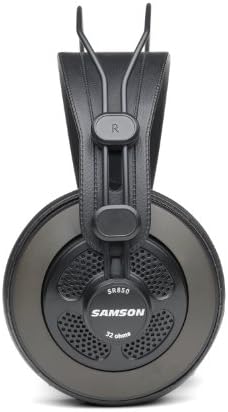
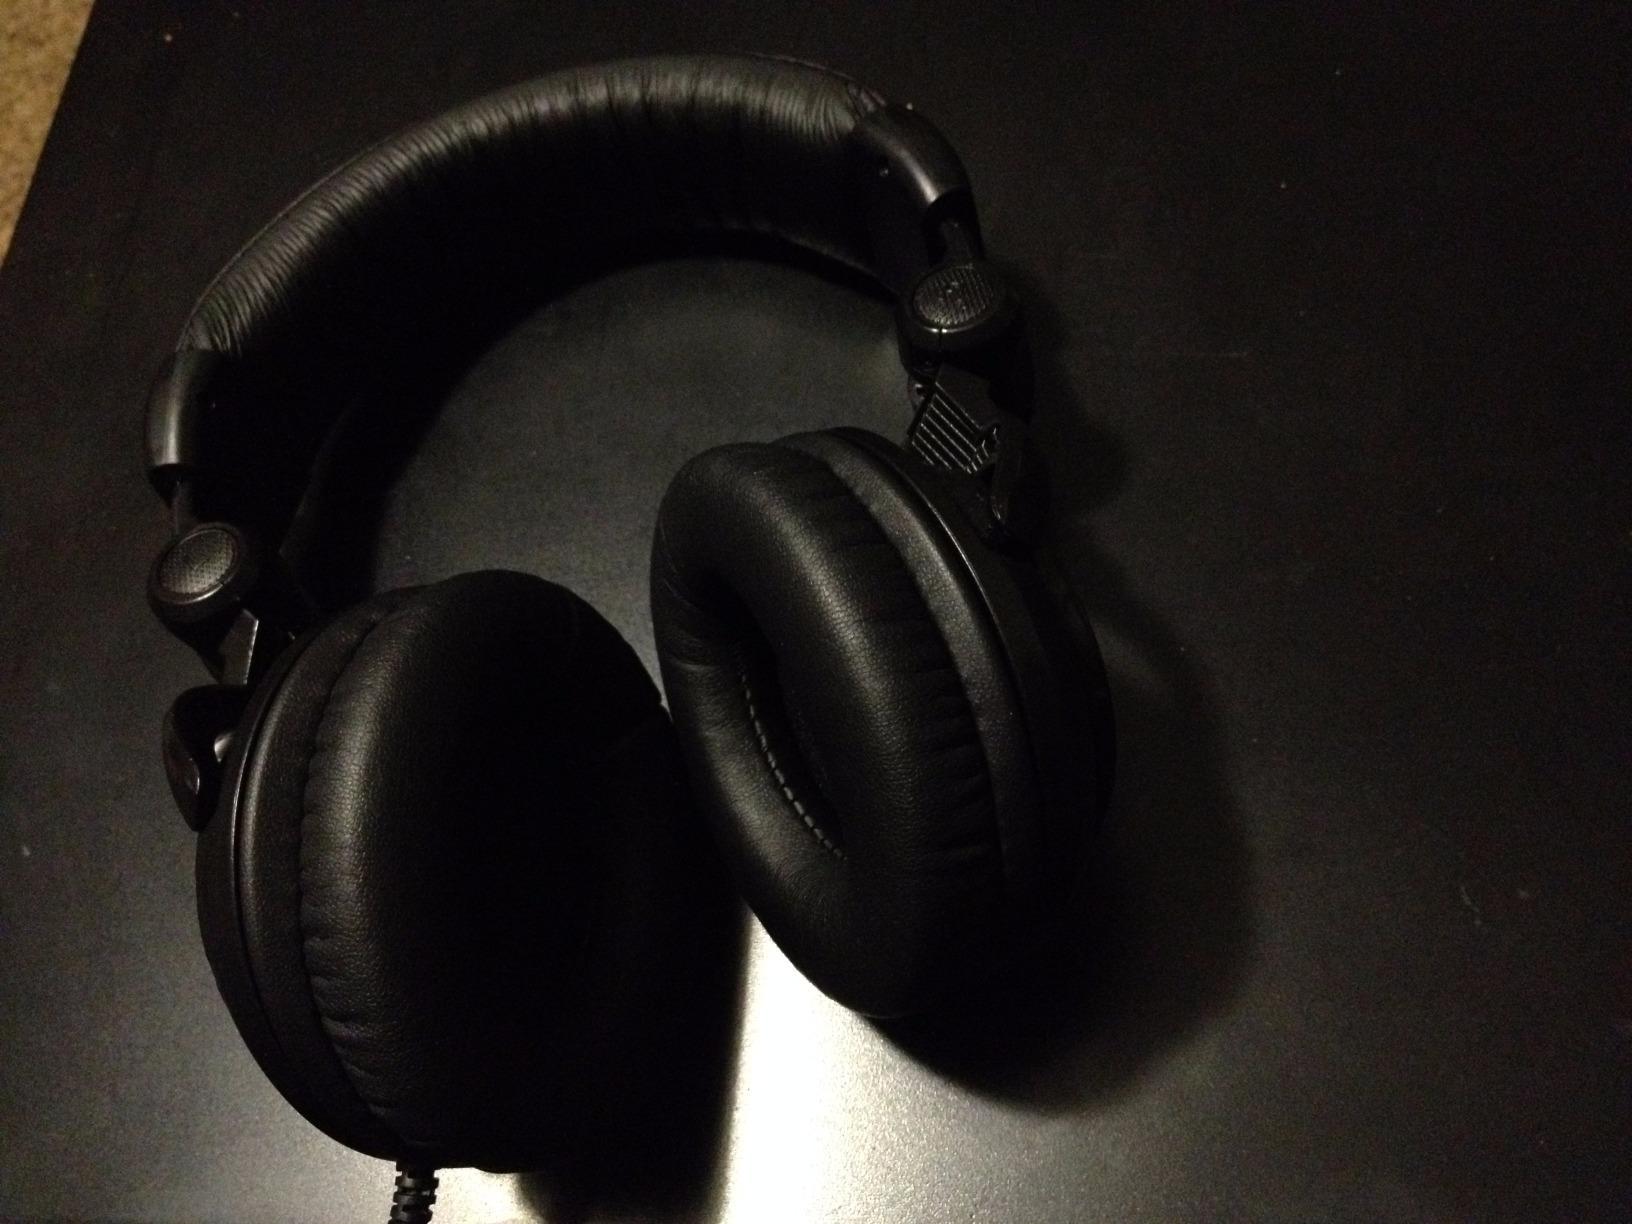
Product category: headphones
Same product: no